Prince Henry of Prussia (1726–1802)

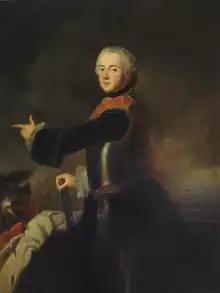

Henry successfully led Prussian armies as a general during the Third Silesian War (1756–1763, part of the Seven Years' War). He greatly distinguished himself during his brother's victory at the Battle of Prague and fought during the Prussians' subsequent defeat at Kolin. After the Prussian Army's initial success against one wing of the joint Russian and Austrian Armies in the Battle of Kunersdorf, Henry urged his brother Frederick to stop attacking. The king, who had already sent a message of victory to Berlin, pressed the attack. The day ended with a virtually destroyed Prussian army, a virtually defenseless Kingdom of Prussia, and a complete victory by the Russo-Austrian force. Afterwards, Henry reorganized the routed Prussian forces. Frederick came to rely on his brother as commander of the Prussian forces in the east, Frederick's strategic flank. Henry later won his most famous victory at Freiberg in 1762, the final battle of the war between Austria and Prussia; during subsequent peace negotiations, Frederick wrote to him, "You alone have the honor of breaking down Austrian obstinacy." The statements of the contemporaries culminate in the legendary praise of the king, often quoted by biographers, that his brother was the only general who did not make any mistakes in the Seven Years' War.